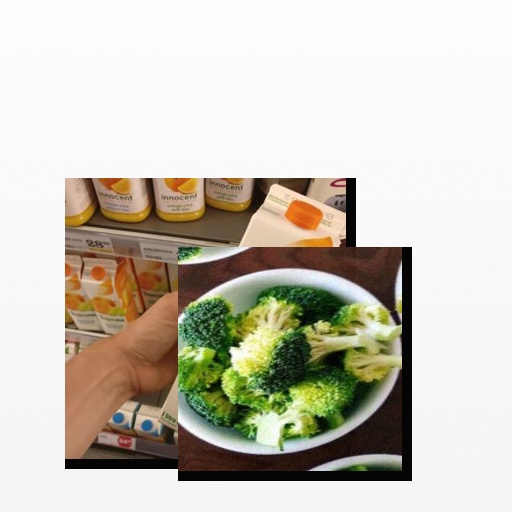
Food items: broccoli, mandarin_juice